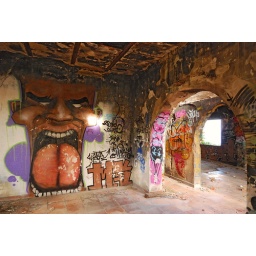
Found in a derelict house that was perched on a cliff on the coast of the Massif Esterel, France